Corvus

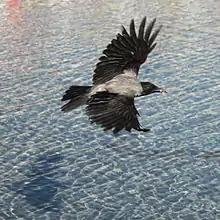
Hooded crow ("Corvus cornix") in flight

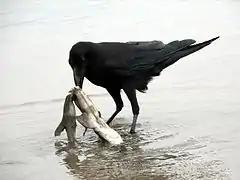
Jungle crow ("Corvus macrorhynchos") scavenging on a dead shark at a beach in Kumamoto, Japan

Medium-large species are ascribed to the genus, ranging from of some small Mexican species to of the large common raven and thick-billed raven, which together with the lyrebird represent the larger passerines.